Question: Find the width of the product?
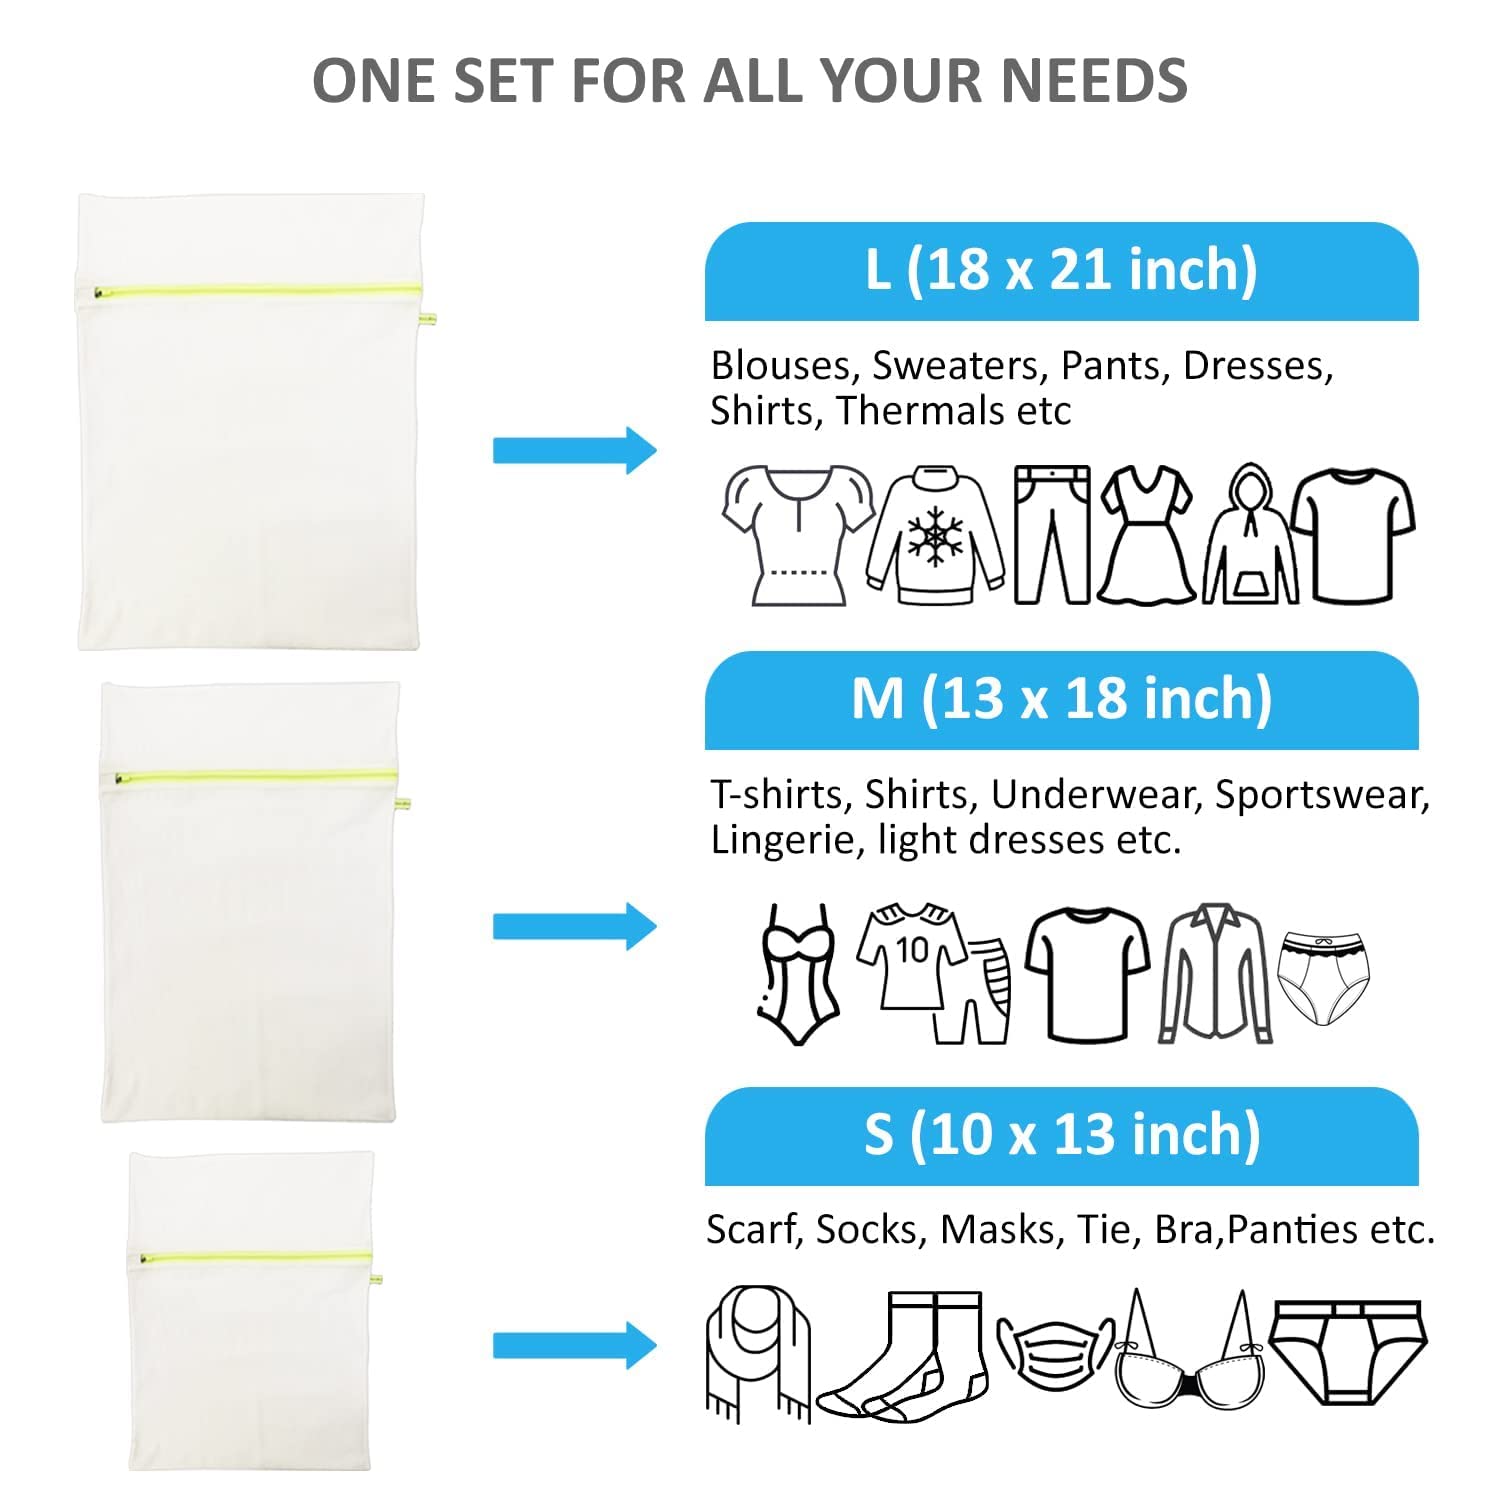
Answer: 10.0 inch